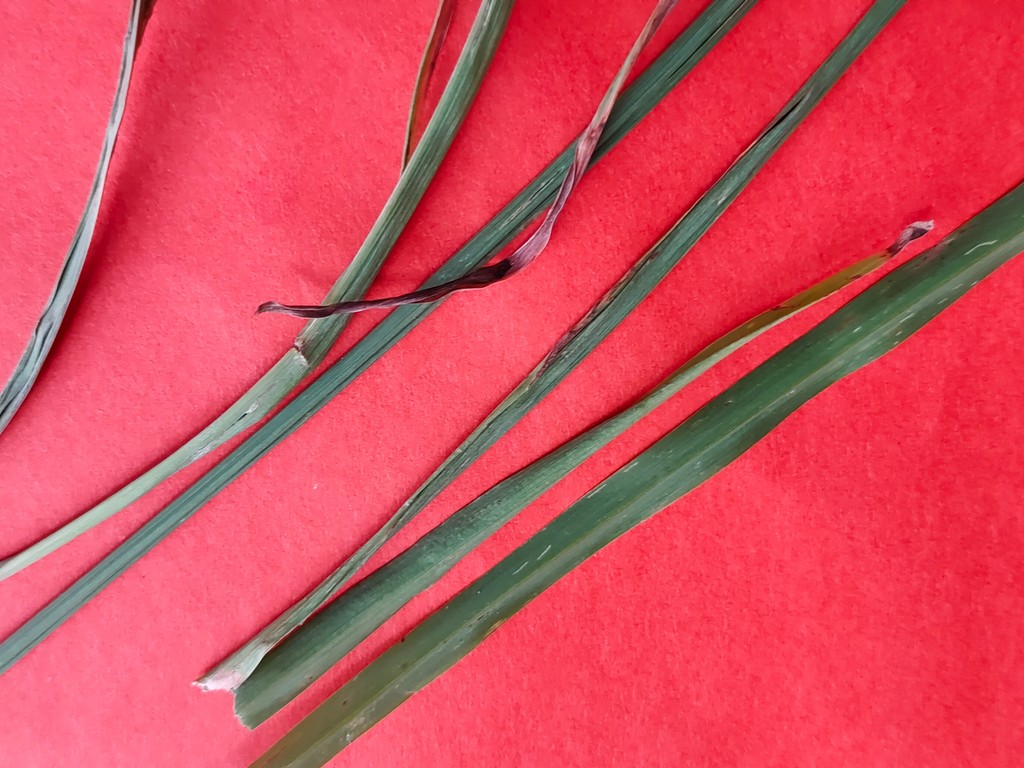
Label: Unhealthy